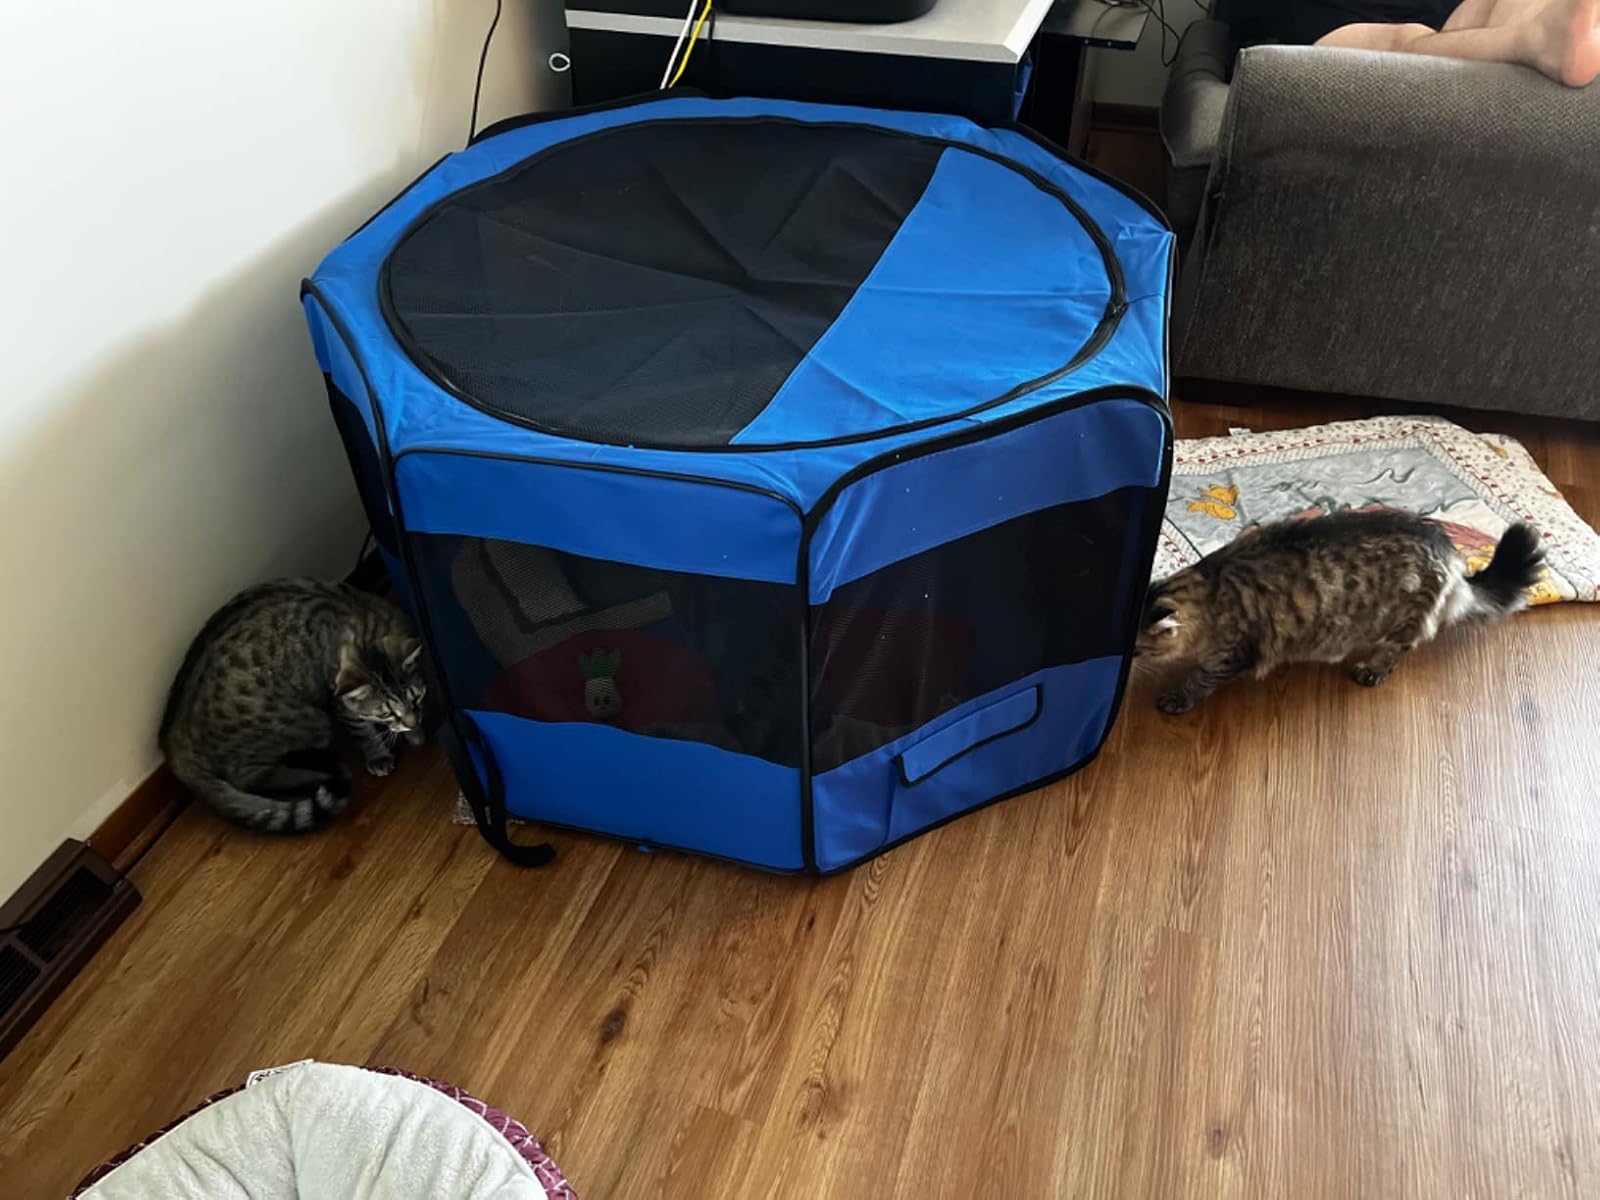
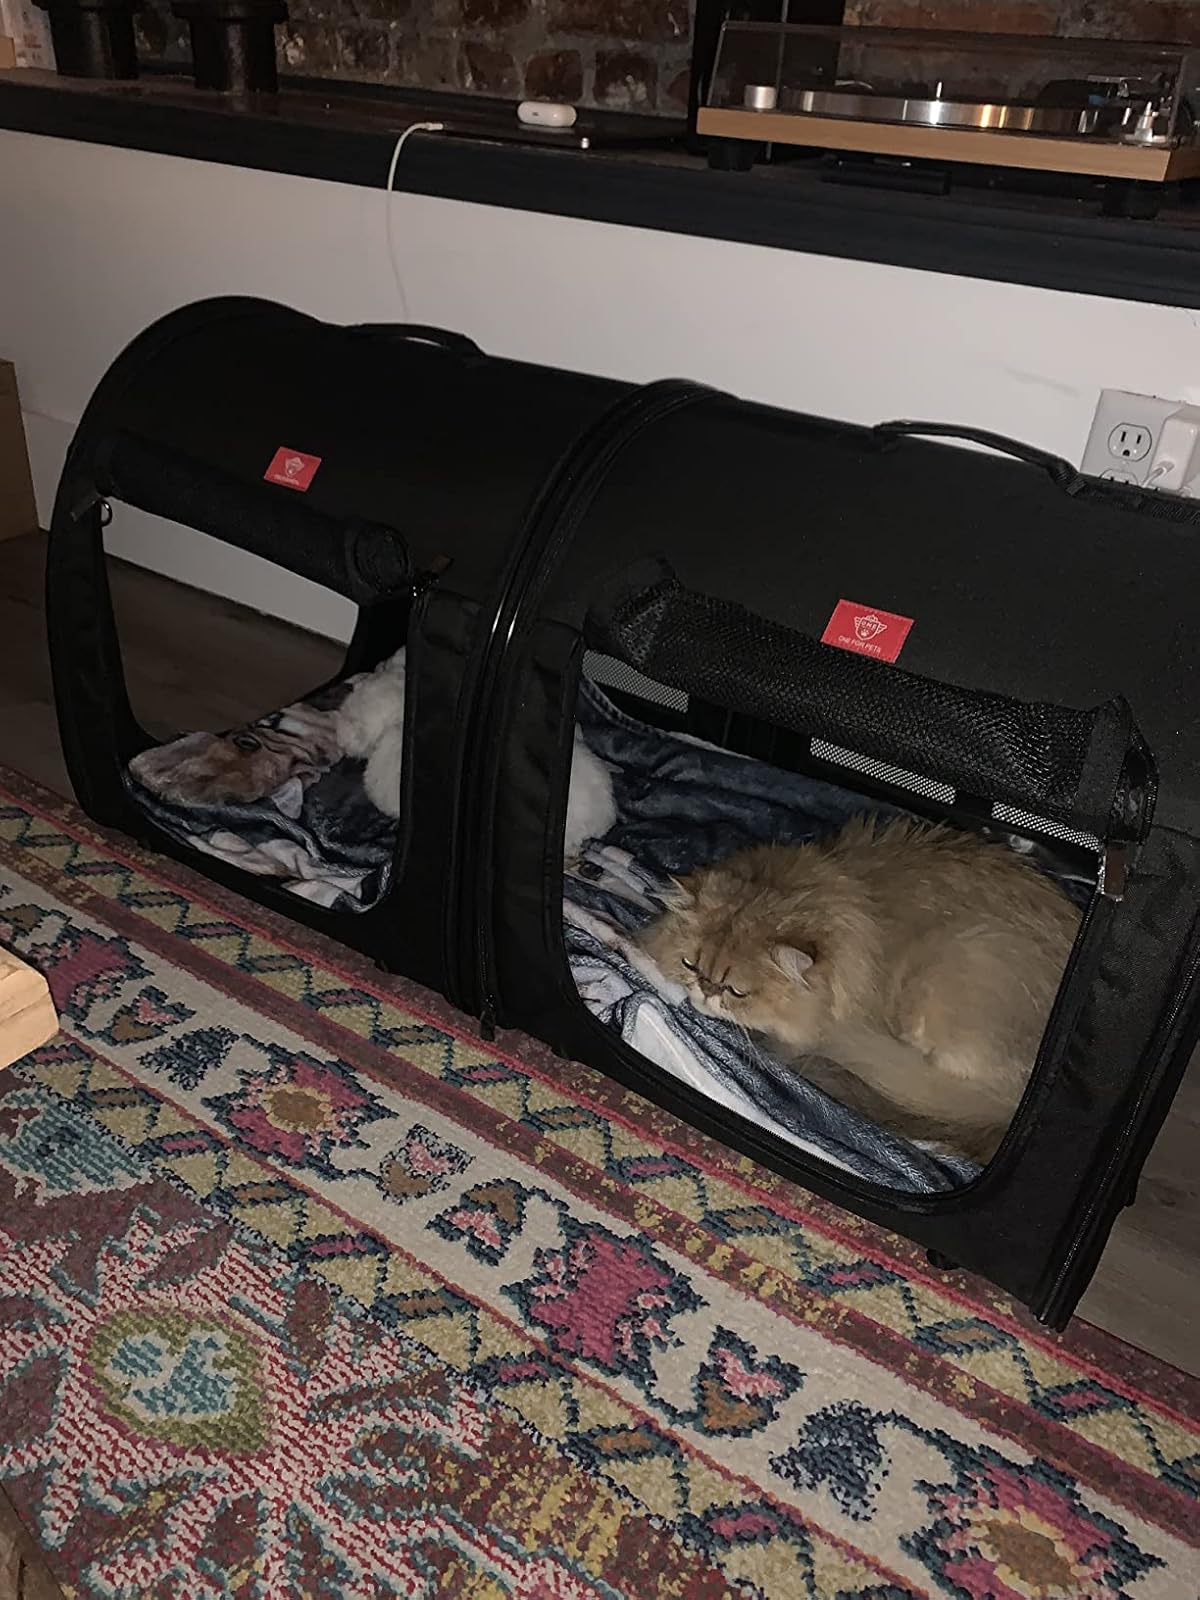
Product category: items_kennel
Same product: no